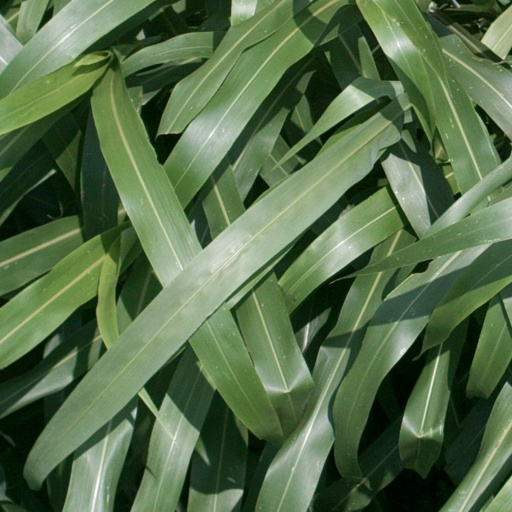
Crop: sorghum